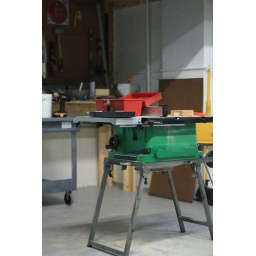
table saw in the house